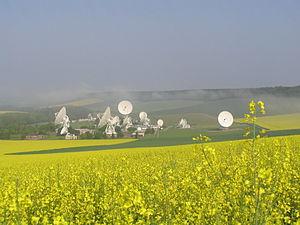
Centre spatial de télécommunication
Un téléport, ou station terrestre de télécommunication par satellite, est une installation d'antennes paraboliques de grande taille, permettant l'émission de signaux de télécommunication vers des satellites de télécommunication en orbite géostationnaire.
Bercenay-en-Othe est une commune française, située dans le département de l'Aube en région Grand Est.